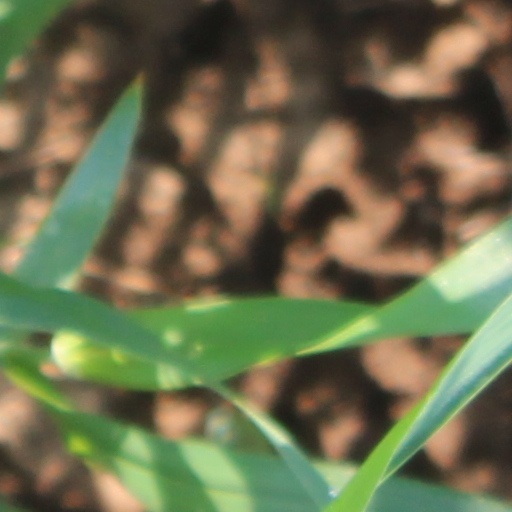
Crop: wheat